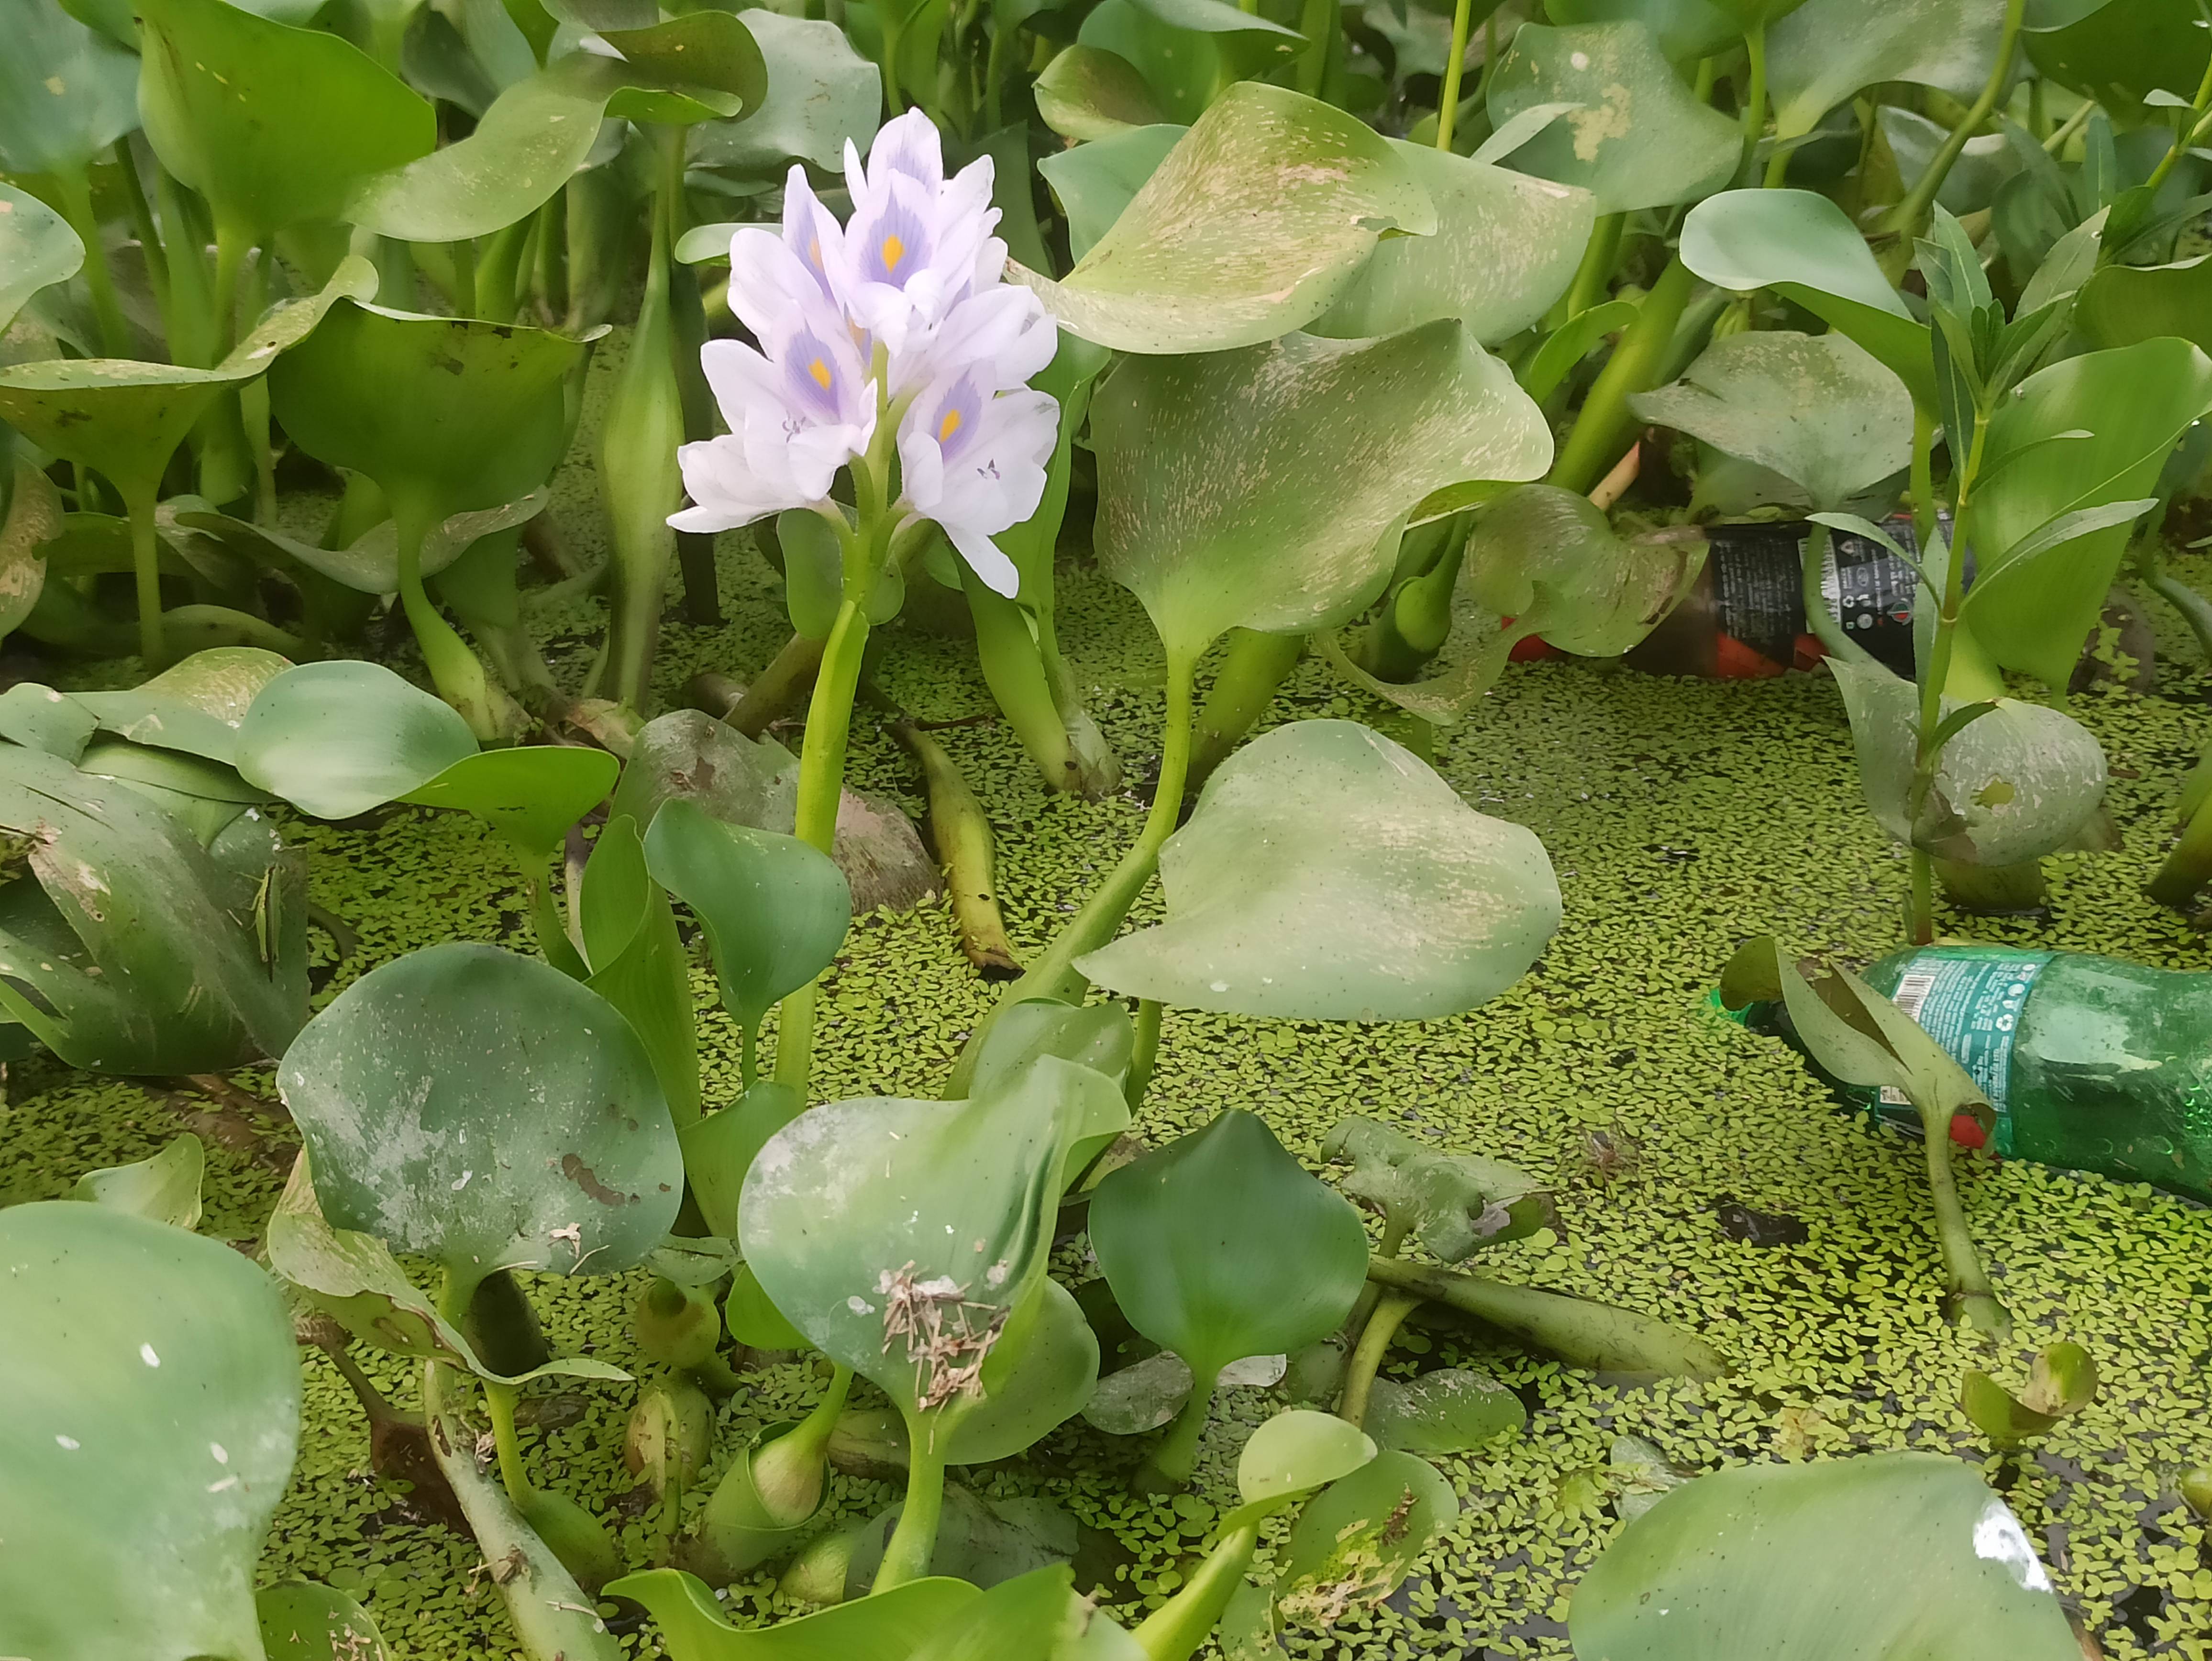
Species: Common Water Hyacinth (Eichornia crassipes)